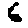
Label: 6